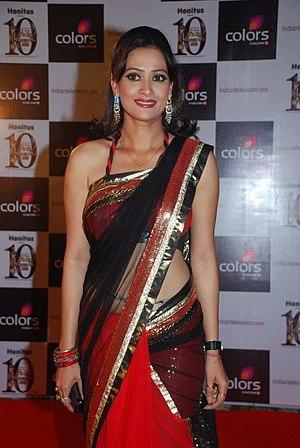
Un choli est un chemisier à découvert ou un haut généralement porté avec un sari dans le sous-continent indien. Le choli fait également partie du costume ghagra choli dans le sous-continent indien.